Stolperstein

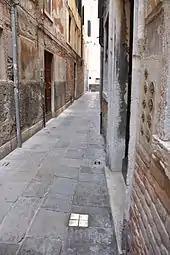
"Stolpersteine" in Venice

In November 2022 the first in the UK was installed in Golden Square, Soho, London, commemorating Ada von Dantzig, who was murdered at Auschwitz in 1943 after she returned to the Netherlands, to rescue her family, who also became victims.